Dora Rappard

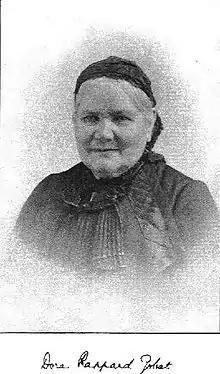

Dora Rappard (1 September 1842 – 10 October 1923) was a Swiss missionary and hymn writer. For many years she taught and gave spiritual guidance at the St. Chrischona Pilgrim Mission, a training school for evangelical missionaries near Basel, Switzerland. Many of her hymns are included in modern hymnals.